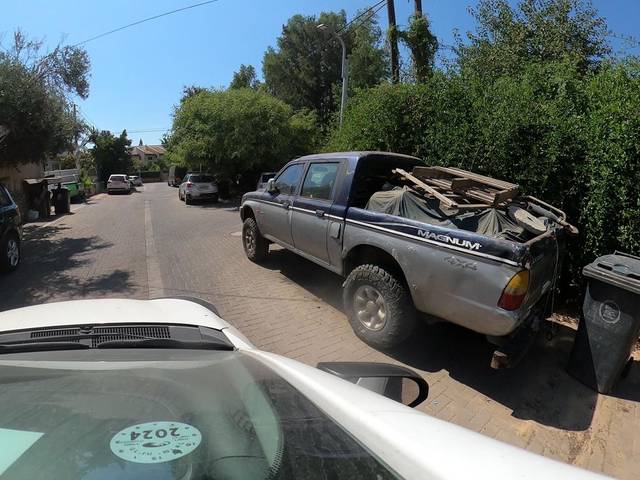
Region: Israel
Coordinates: 32.031, 34.884